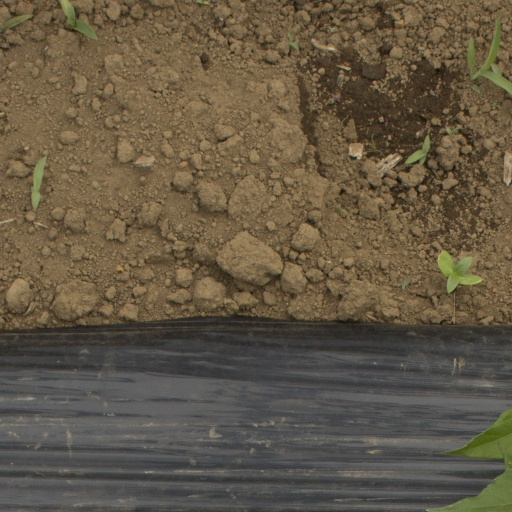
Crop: Jerusalem artichoke